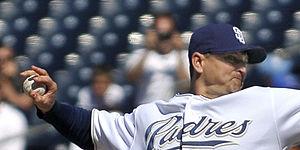
Une balle paume est un type de lancer au baseball.